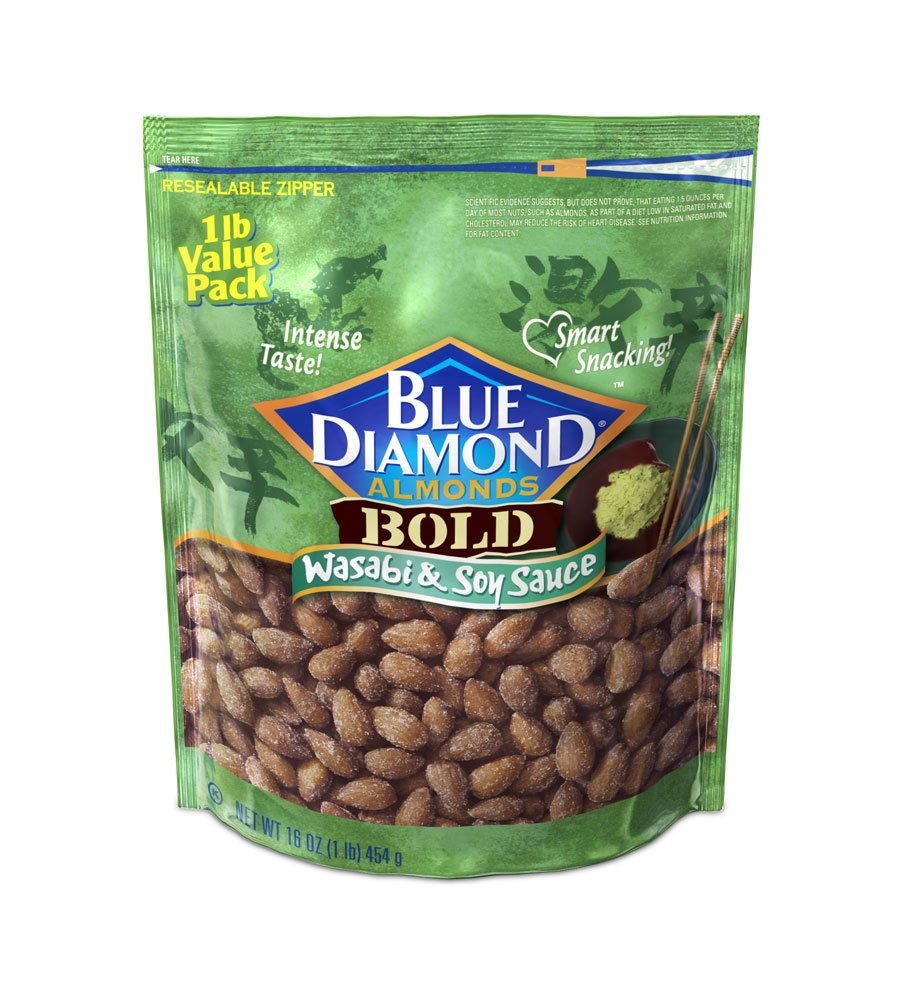
Item Name: Blue Diamond Almonds Wasabi & Soy Sauce, 16-Ounce Bags (Pack of 6)
Value: 48.0
Unit: Ounce

Price: 61.51